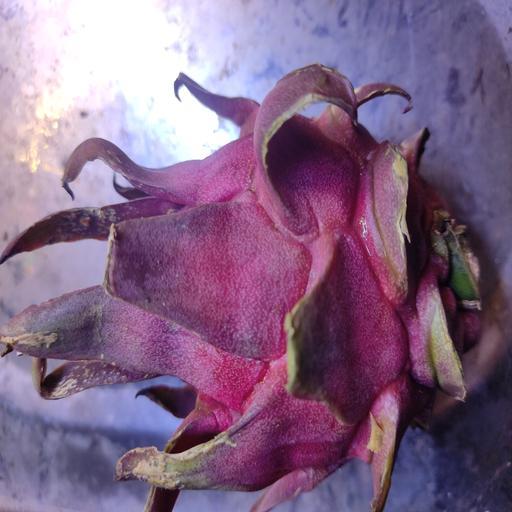
Crop type: Dragon